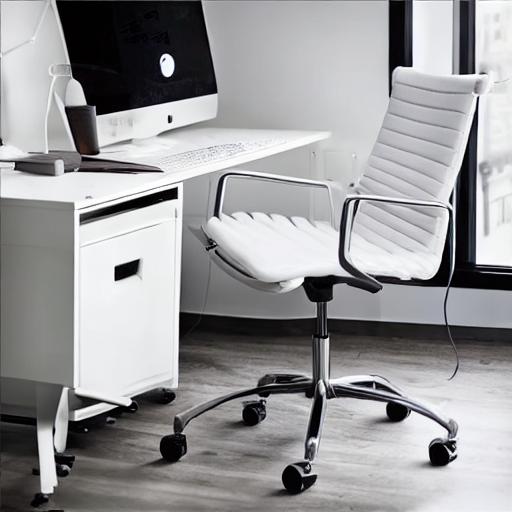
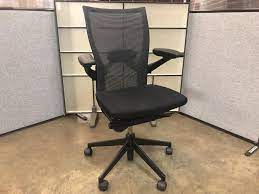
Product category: items_chair
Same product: no